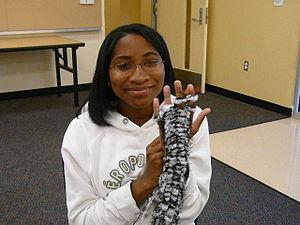
Écharpe en tricot aŭ doigts
Le tricot aux doigts est une technique de tricot où les doigts sont utilisés à la place des aiguilles à tricoter.